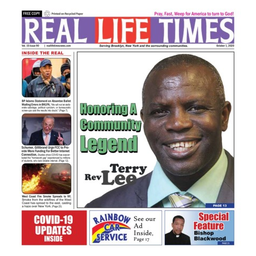
Label: paper